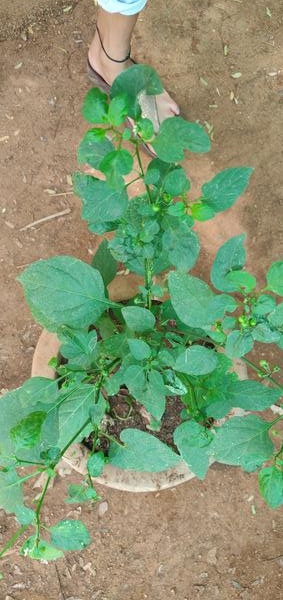
Plant: Nagadali